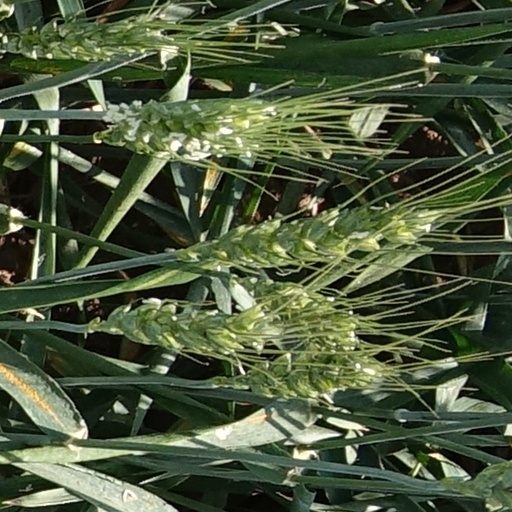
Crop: wheat